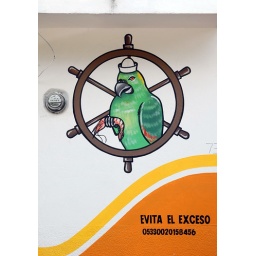
Painted sign on the wall outside a seafood restaurant near Las Margaritas Chiapas Mexico